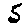
Label: 5